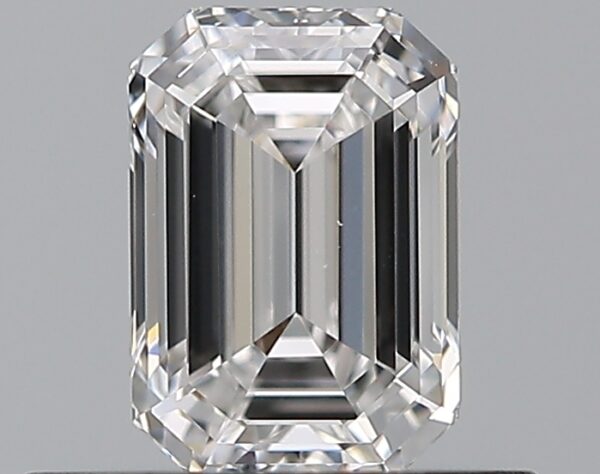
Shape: emerald
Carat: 0.5
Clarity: VVS1
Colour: D
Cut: EX
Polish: EX
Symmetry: VG
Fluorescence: N
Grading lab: GIA
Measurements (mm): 5.39 x 3.74 x 2.54